Albitreccia

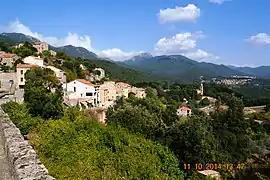
Albitreccia Village

Albitreccia is a commune in the Corse-du-Sud department in the Corsica region of France.